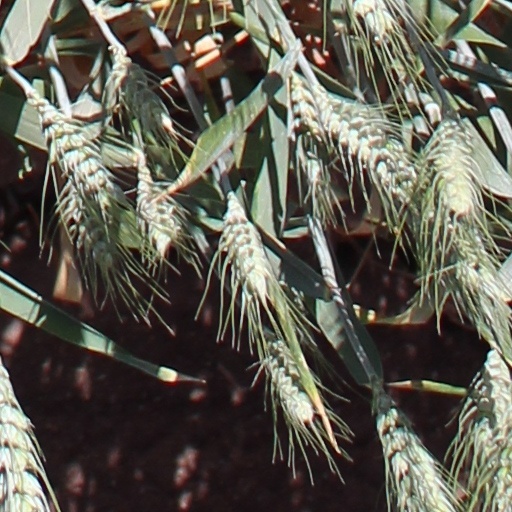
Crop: wheat